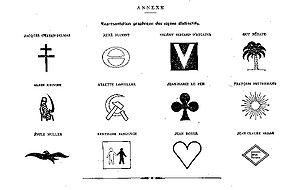
L'élection présidentielle française de 1974 est la quatrième élection présidentielle sous la Vᵉ République et la troisième au suffrage universel direct. Elle se tient les 5 et 19 mai 1974, à la suite de la mort du président Georges Pompidou, malade.